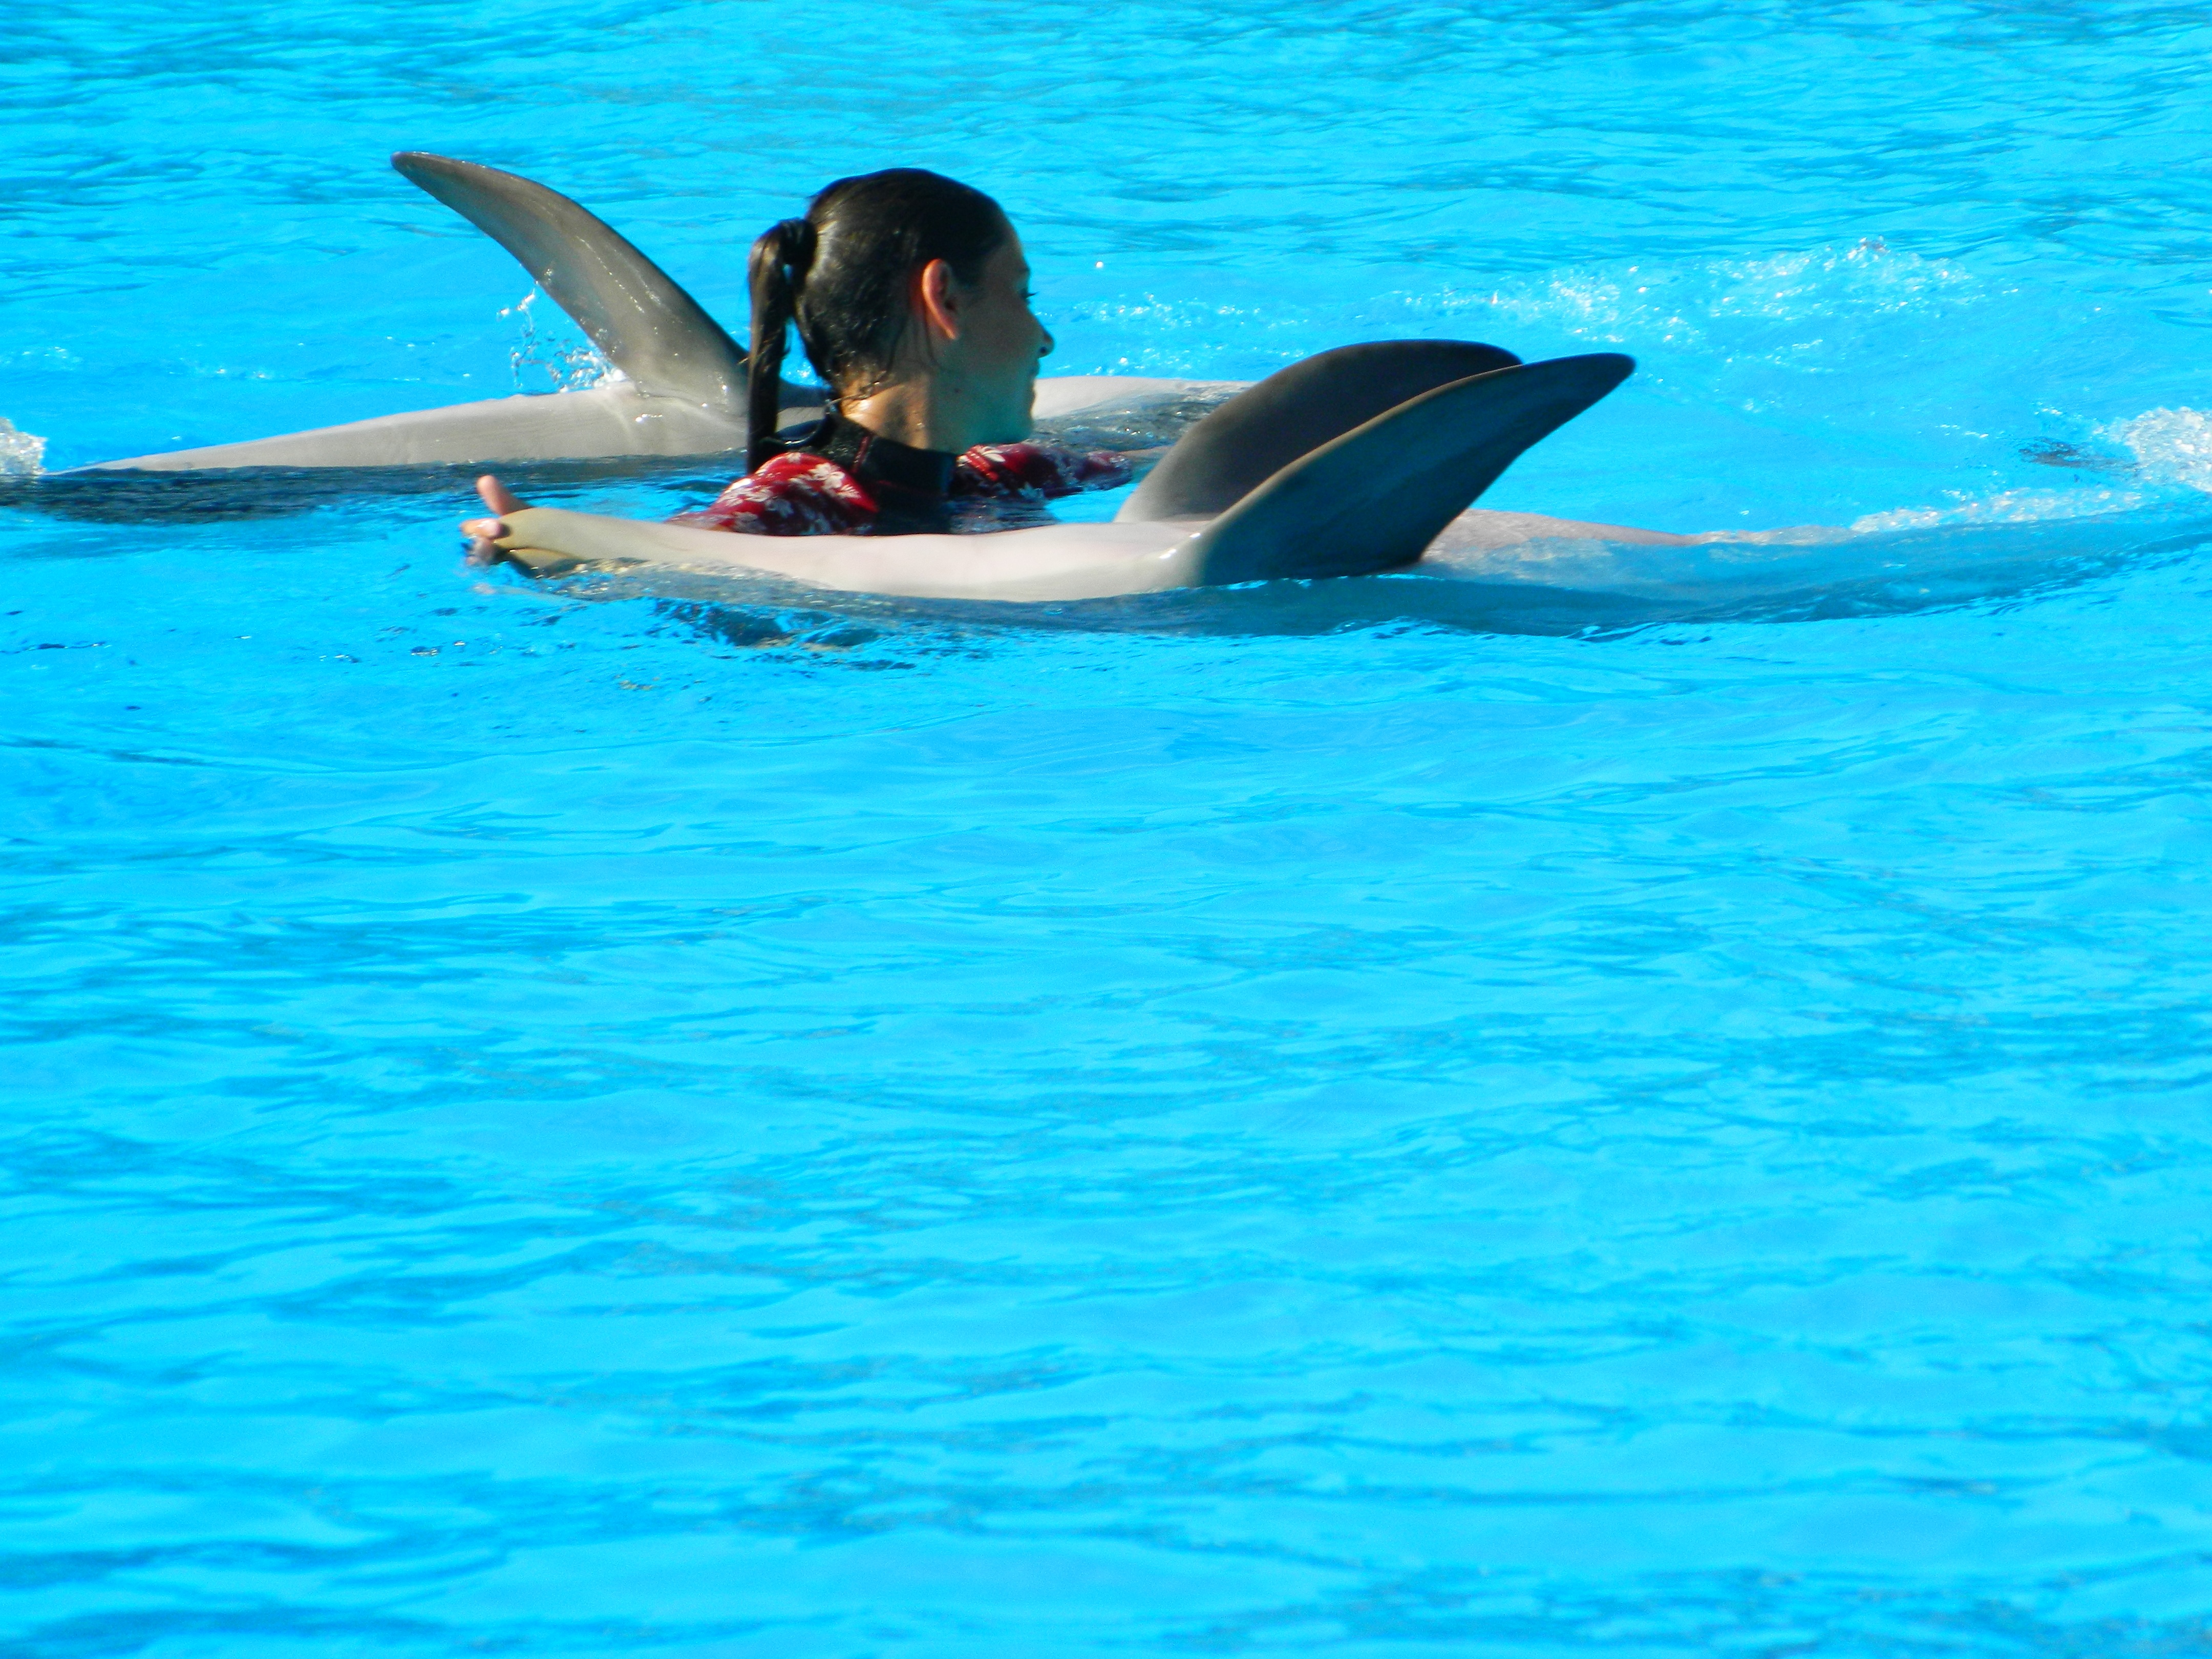
sea, zoo, swimming pool, mammal, animals, vertebrate, whale, dolphin, dolphinarium, marine mammal, killer whale, whales dolphins and porpoises